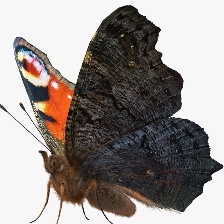
Species: PEACOCK
Butterfly family (ImageNet category): admiral